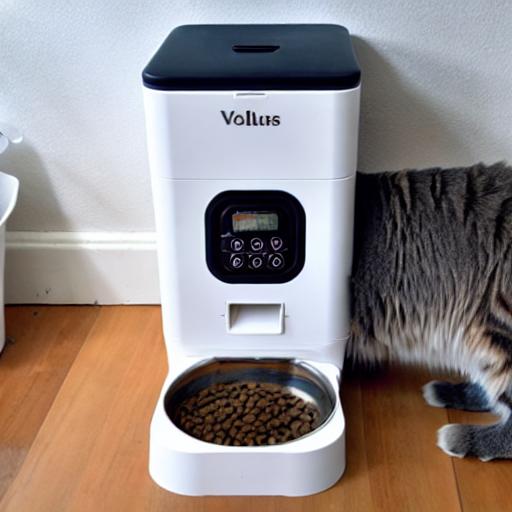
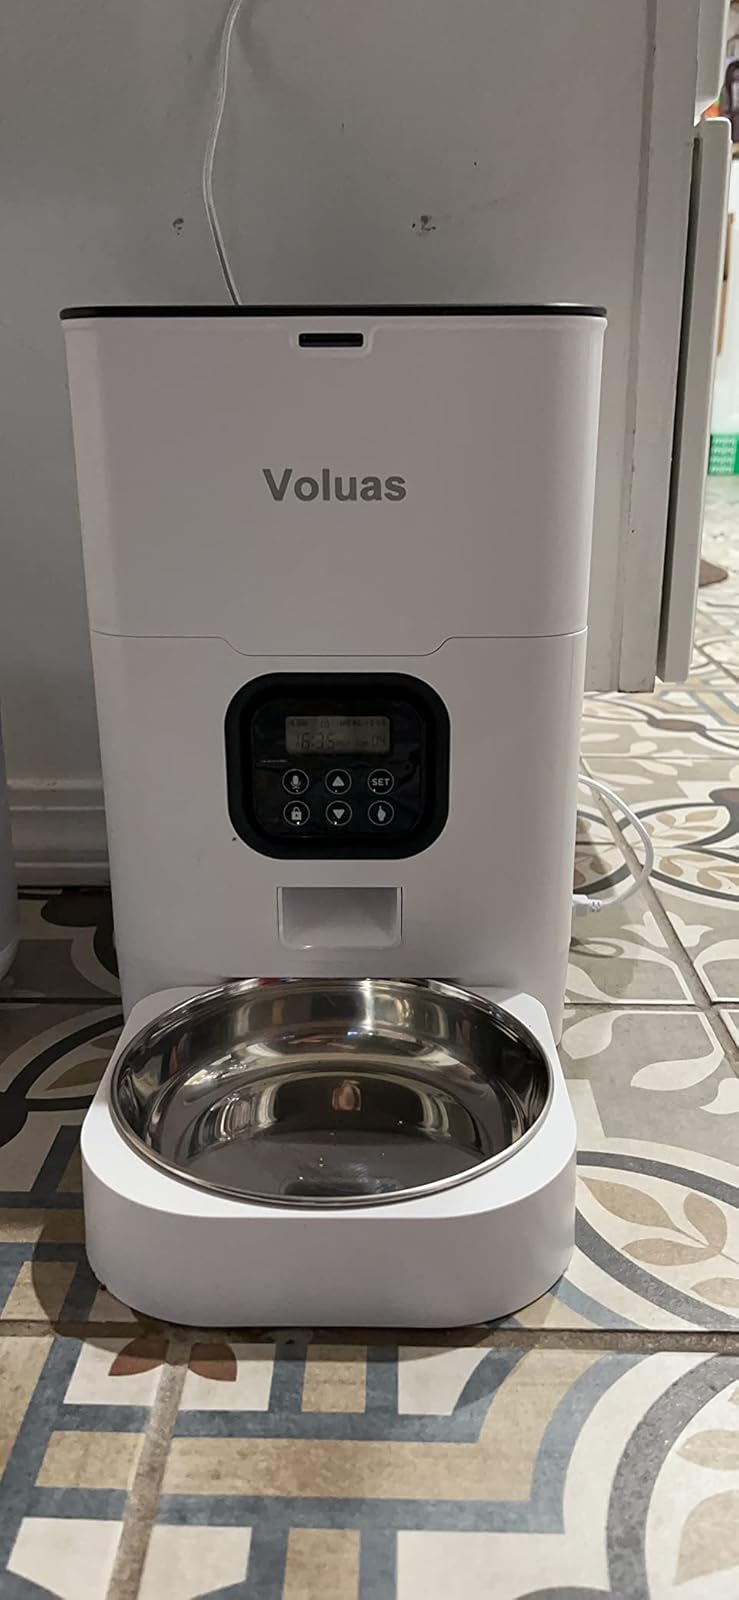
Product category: items_feeder
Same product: no